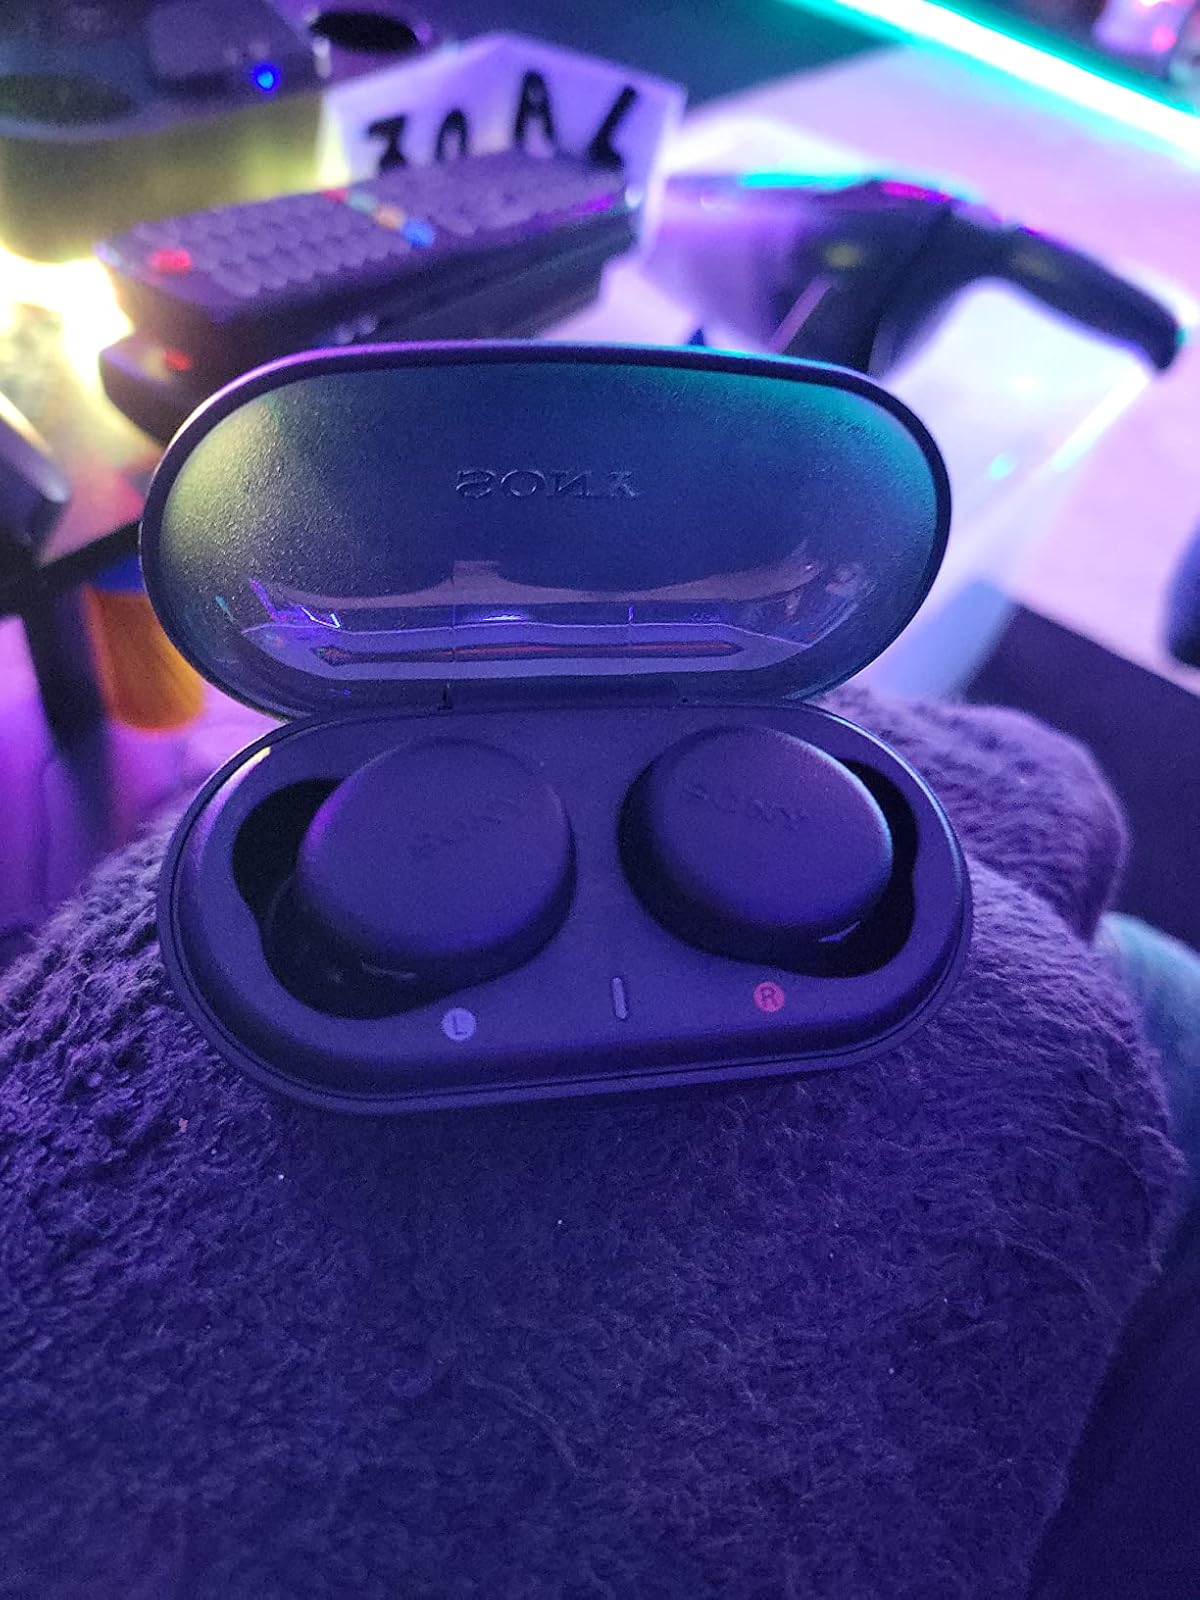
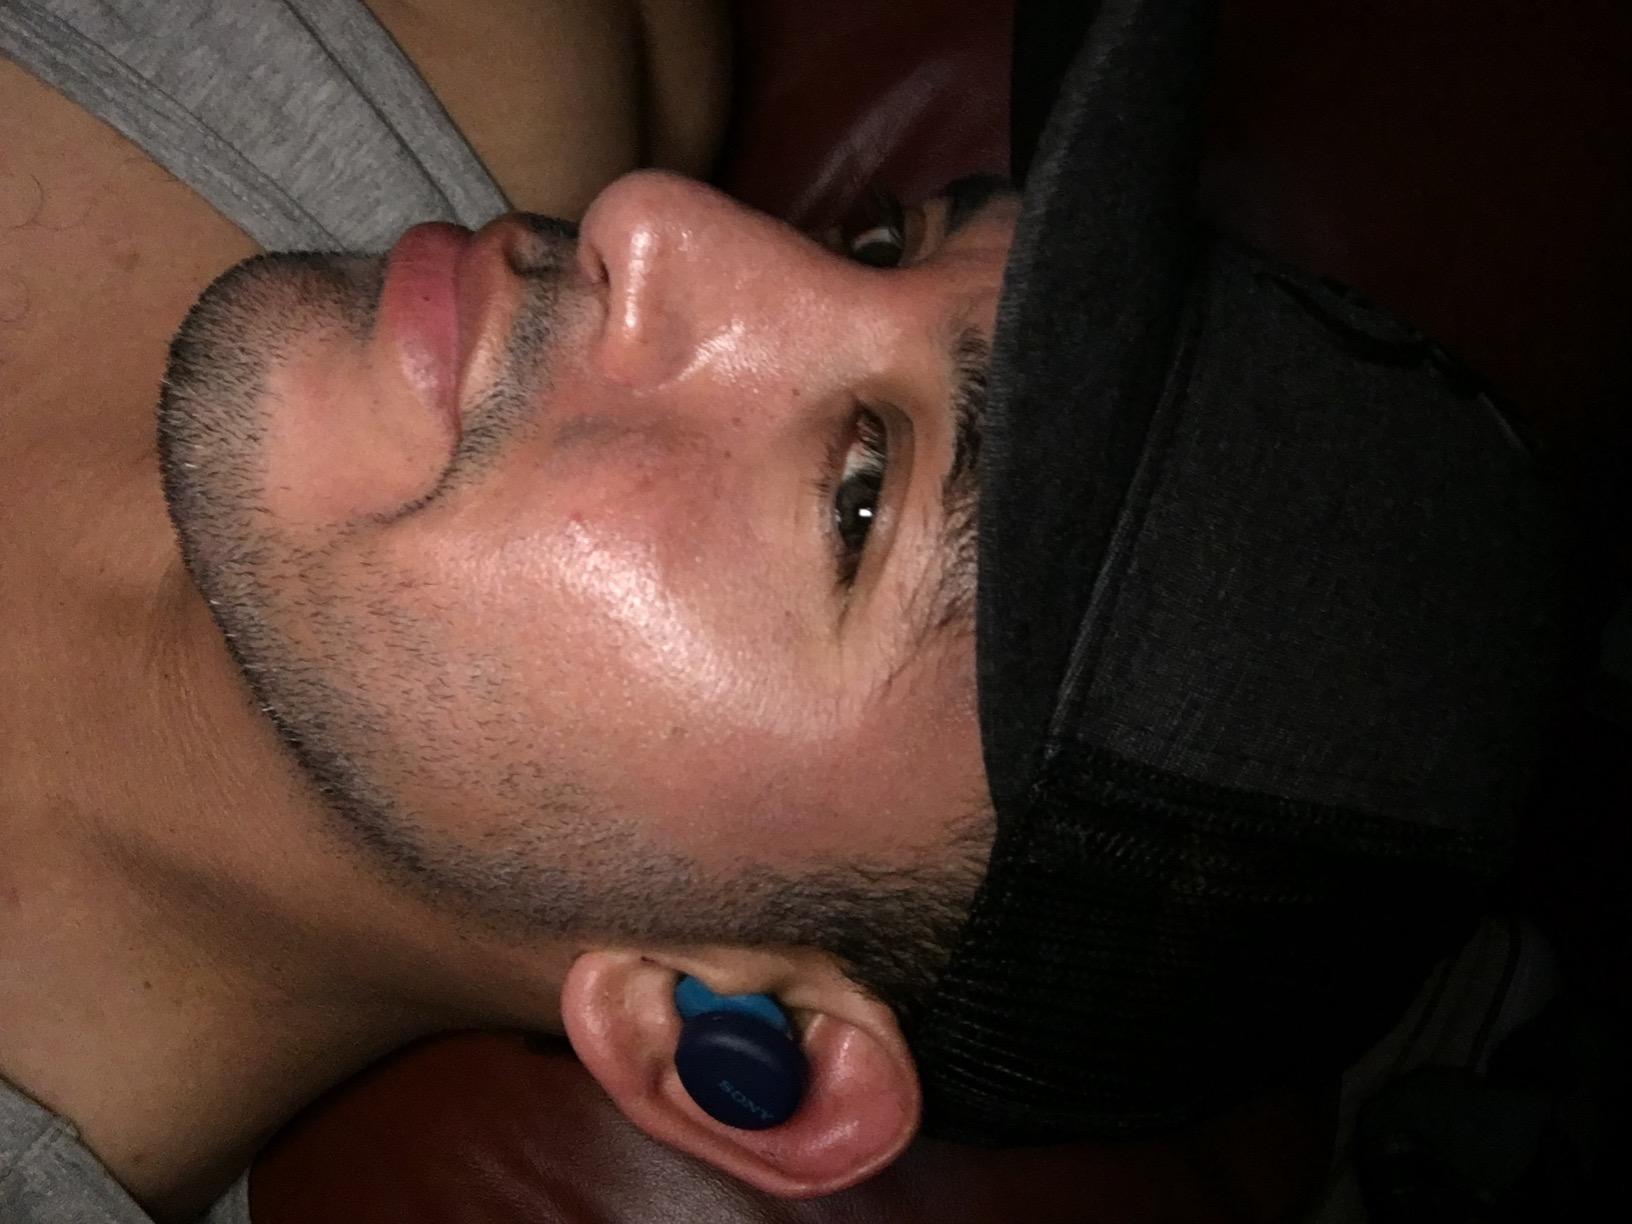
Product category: earbuds
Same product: no